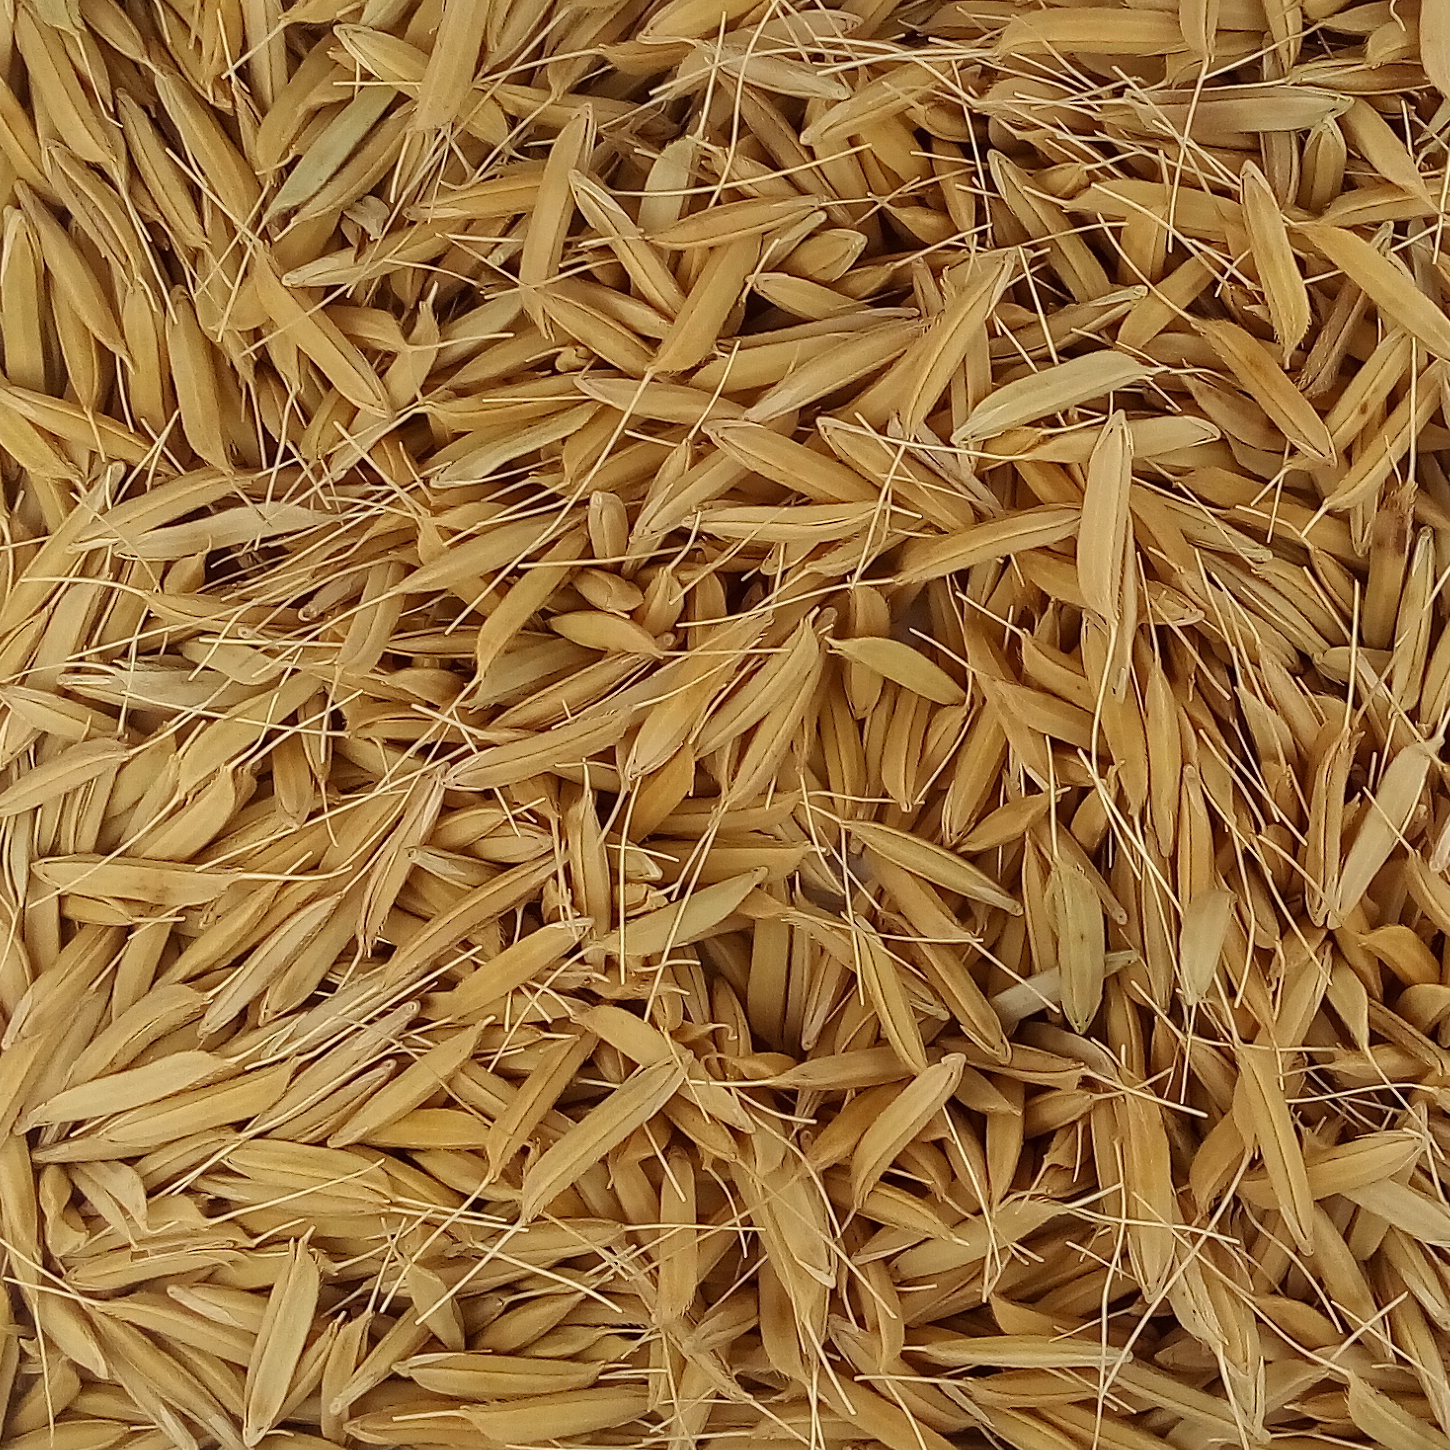
Rice seed variety: PB1